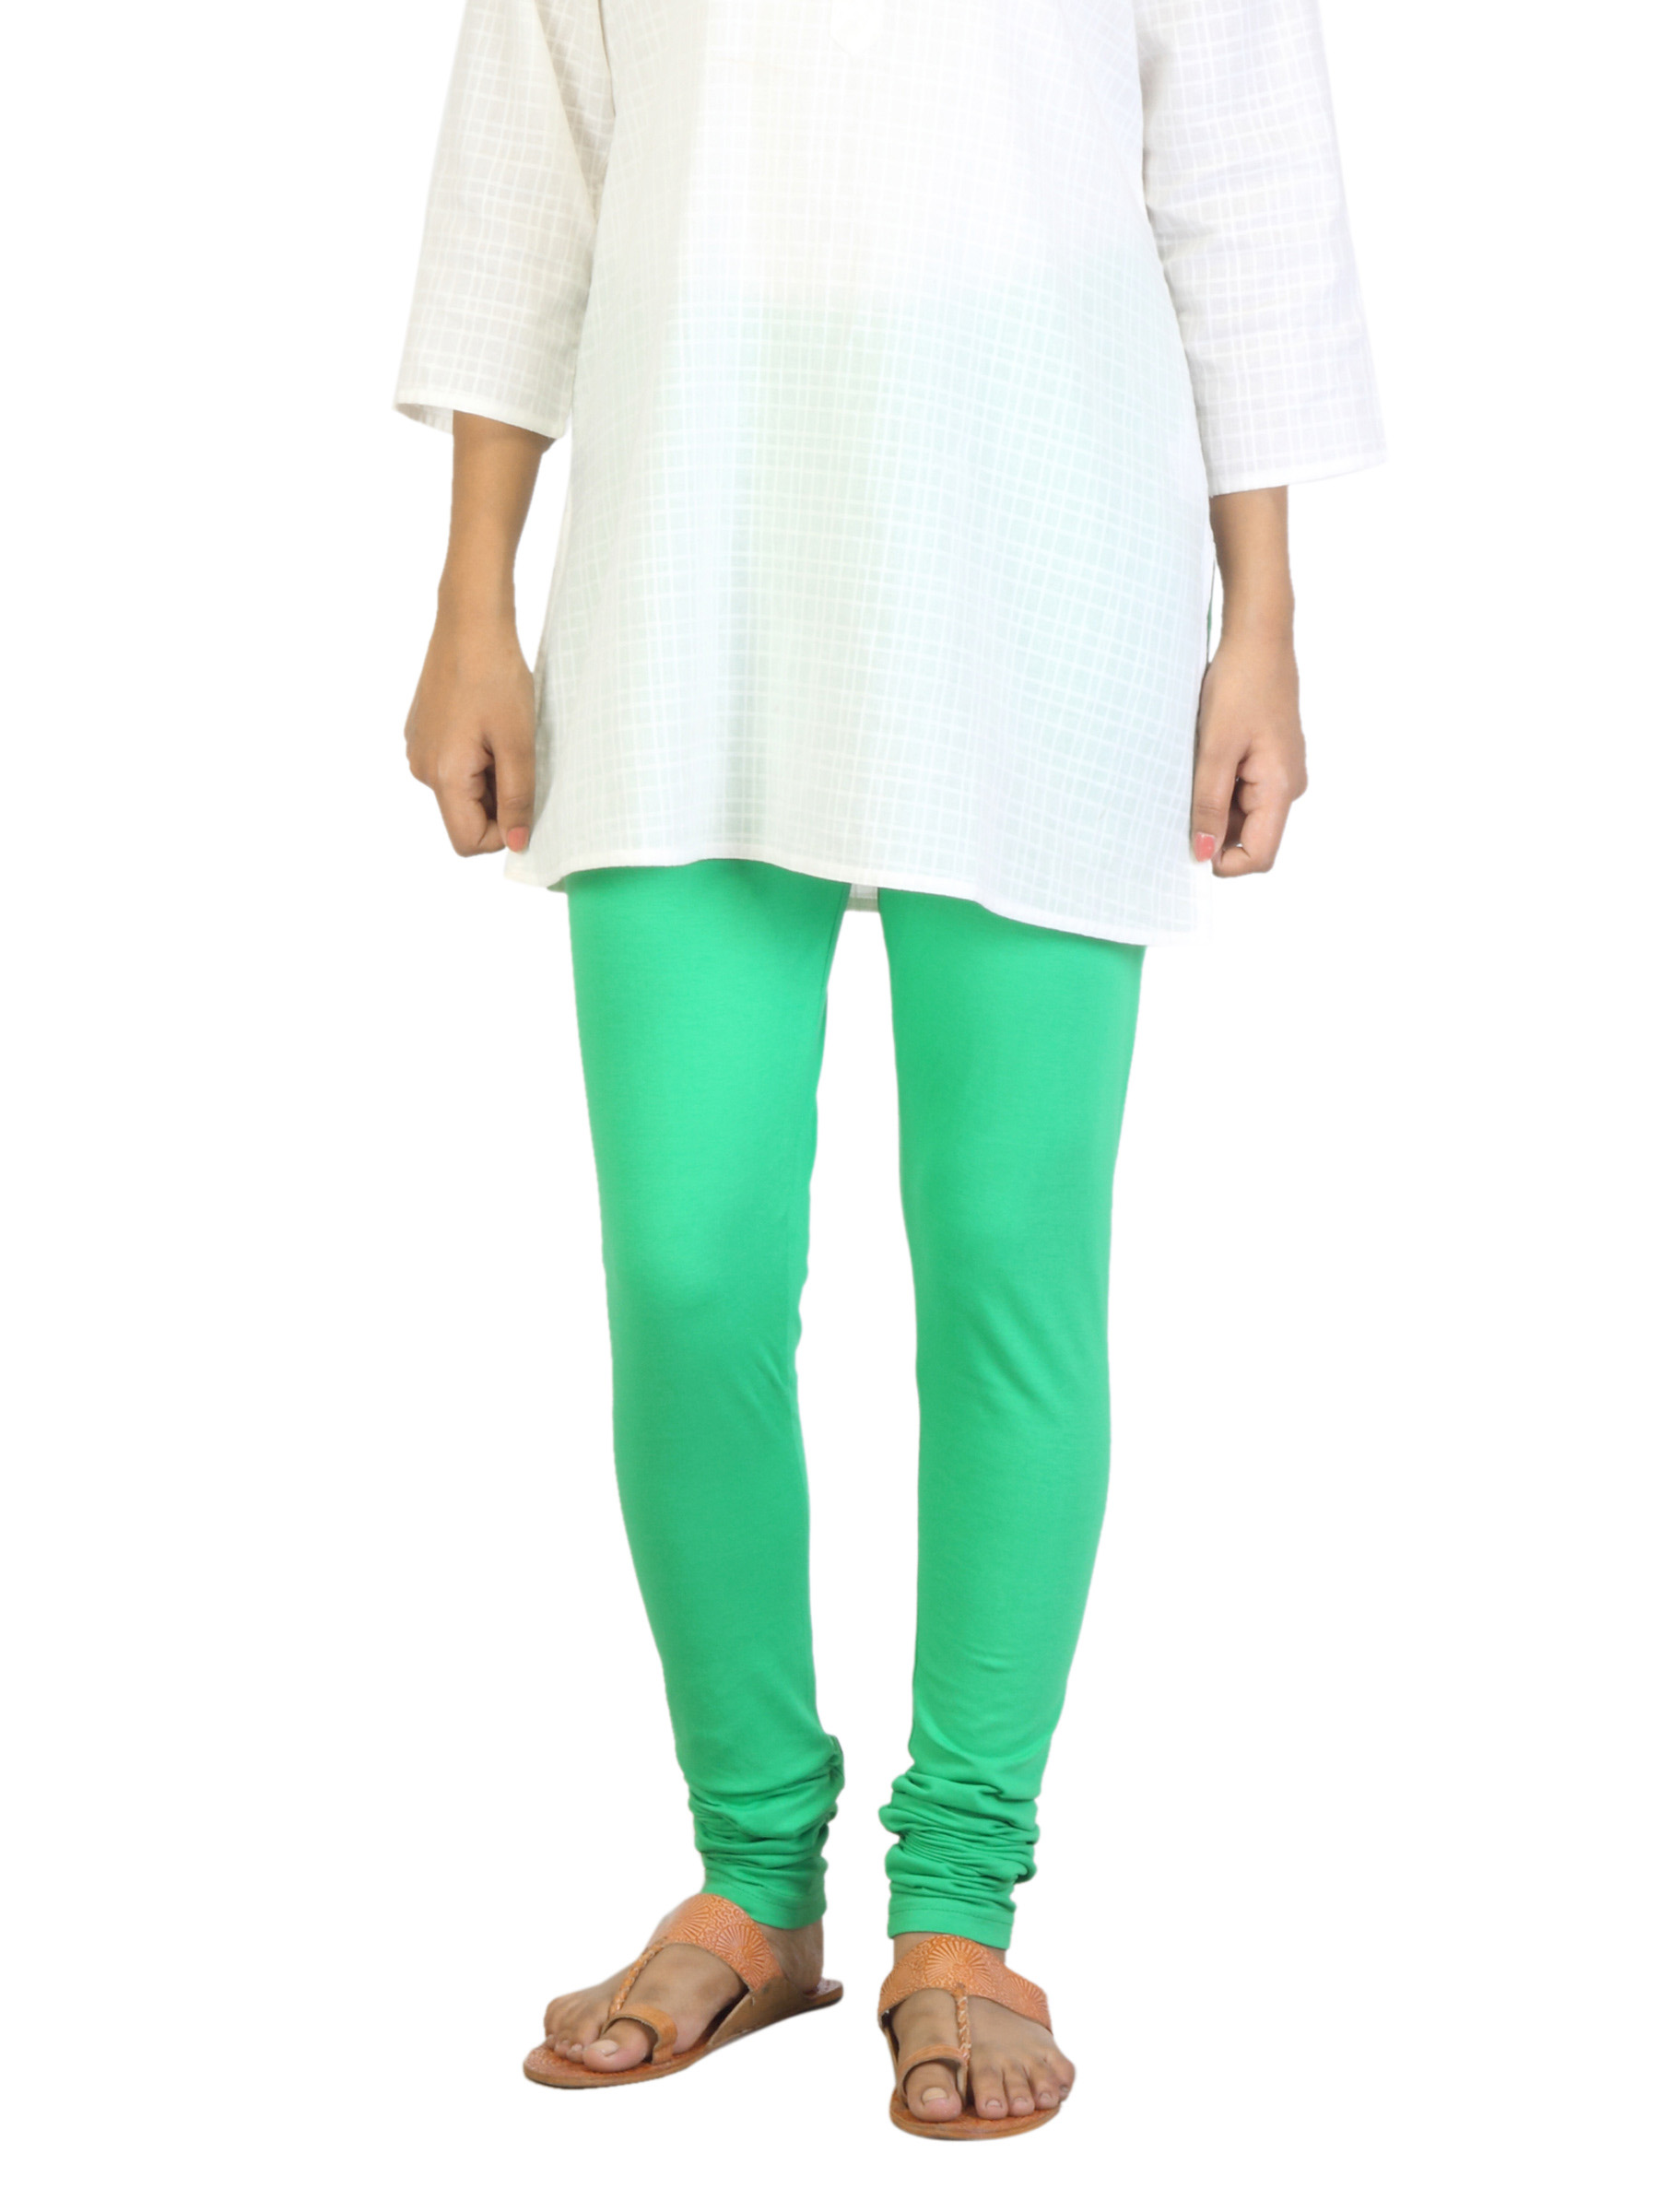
BIBA OUTLET Women Green Leggings
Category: Apparel / Bottomwear / Leggings
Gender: Women
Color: Green
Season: Summer 2012
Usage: Casual